Star Route scandal

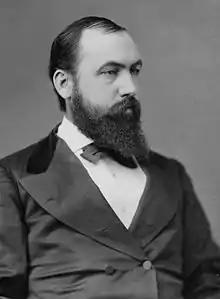
The implication of Stephen Wallace Dorsey, United States Senator and later the secretary of the Republican National Committee, added a political element to the scandal.

In 1876, United States Senator Stephen Wallace Dorsey of Arkansas and Assistant Postmaster General Thomas J. Brady, along with three other men, established the firm of Miner, Peck and Company and filed applications for the route contracts. In 1878, Miner Peck, Senator Dorsey, and other firms were the subject of the public allegations of improper benefit.